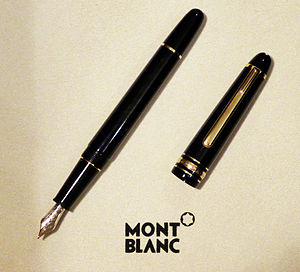
Fyldepen
Montblanc fyldepen
En fyldepen er et skriveredskab, som skriver med blæk, der fyldes ind i et kammer i pennen. Deraf kommer ordet fyldepen. I dag er fyldepennens plads som skriveredskab ved at blive overtaget af moderne kuglepenne, og især engangskuglepenne har gjort fyldepennen mindre almindelig.